Olive Chadeayne

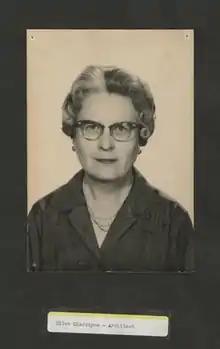

Olive Kingsley Chadeayne (February 9, 1904 - February 23, 2001) was an American architect who worked primarily in California from 1927 to 1970.